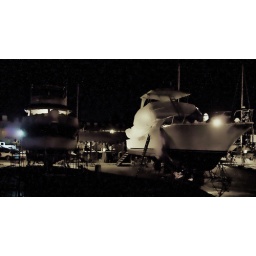
The plastic sheeting on the boats blows around ghostly like during the night.